Willie Colón

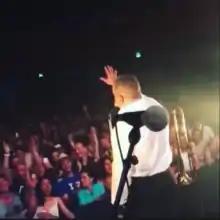
On July 12, 2018, Willie Colón became the first Latin artist to perform at Paris' Bataclan theater after the 2015 terrorist attack.

Beyond the trombone, he has also worked as a composer, arranger, and singer, and eventually as a producer and director. Combining elements of jazz, rock, and salsa, his work incorporates the rhythms of traditional music from African descendants in Cuba, the Dominican Republic, Puerto Rico, and Brazil, representing mostly a one-way flow from Puerto Rico to the New York-based diaspora. "His life and music commute back and forth between his home turf in the Bronx and his ancestral Puerto Rico, with more than casual stop-offs in other musical zones of the Caribbean." Colón "makes the relation between diaspora and Caribbean homeland the central theme of his work," particularly in his 1971 Christmas album, "Asalto Navideño". The lyrics and music of the songs on this album "enact the diaspora addressing the island culture in a complex, loving but at the same time mildly challenging way."